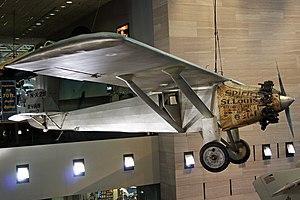
La montre Lip Charles Lindbergh est une montre collector du fabricant de montre français Lip, pour commémorer la première traversée aérienne de l'Atlantique New York - Paris, en solitaire et sans escale, du 20 et 21 mai 1927, par l'aviateur américain Charles Lindbergh à bord de son avion Spirit of St. Louis, en 33 heures et 30 minutes.